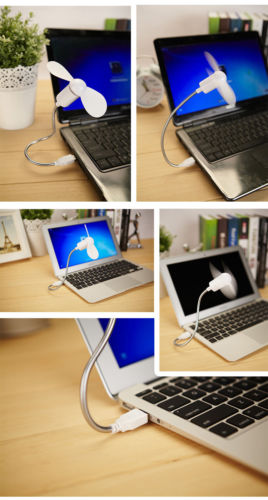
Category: fan